The Thrissil and the Rois

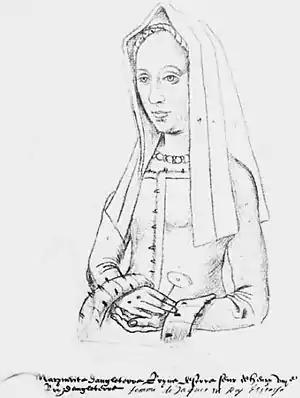
Princess Margaret of England sketched by an unknown artist. "Recueil d'Arras", sixteenth century.

The Thrissil and the Rois is composed in rhyme royal stanzas and makes free use of aureate vocabulary inspired by Latin and French. The narrative is presented in the common medieval device of a dream vision.